Maxwell Air Force Base

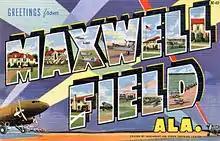

In 1940, it was announced that the installation was to be converted into a pilot-training center. On 8 July 1940 the Army Air Corps redesignated its training center at Maxwell Field, Alabama as the Southeast Air Corps Training Center. The Southeast Air Corps Training Center at Maxwell handled flying training (basic, primary and advanced) at airfields in the Eastern United States.